University of Minnesota Old Campus Historic District

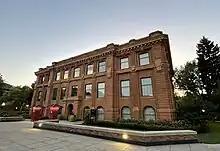
Jones Hall

Originally the Laboratory of Medical Science and built in the Renaissance Revival style, at the cost of $65,000. It became the home of the Dentistry department in 1912, later housing the Department of Writing Studies and Student Veteran's Association. The building was renamed Wesbrook Hall after Frank Wesbrook, a professor in pathology and bacteriology and dean of the College of Medicine and Surgery. The building was demolished in August 2011 as part of the effort to get rid of buildings considered obsolete. University officials claimed the building would've been too costly to renovate and that it crowded the nearby Northrop Auditorium. The site is now the location of Pfutzenreuter Plaza, named after Richard Pfutzenreuter, a longtime treasurer at the University.